1881 Atlanta washerwomen strike

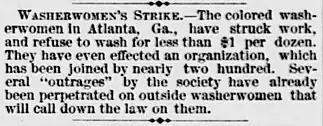

In Atlanta following the Civil War, many African American women were employed as washerwomen, also known as laundresses. There were more African American women employed as washerwomen than in any other domestic work, representing over half of their total workforce. Many of those employed in this field made between $4 and $8 per month.